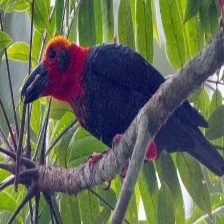
Species: BORNEAN BRISTLEHEAD
Scientific name: PITYRIASIS GYMNOCEPHALA